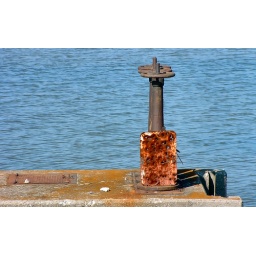
Part of our city lake pumphouse. The lake is no longer used and seldom has water in it.